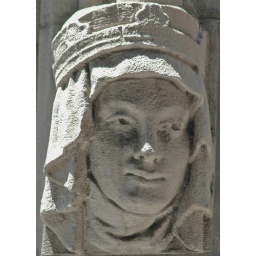
Ornamental stone head from a building on South Federal Street between Jackson and Van Buren in Chicago, Illinois.